Ar-Rutbah

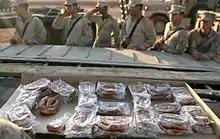
U.S. Marines celebrate the Marine Corps' birthday by eating doughnuts at Ar-Rutbah in 2009

Following the 2003 Invasion of Iraq, on 9 April 2003, United States Army Special Forces under the command of Major James A. Gavrilis approached the town. The Fedayeen Saddam still occupied it, and every time Gavrilis' men approached, "Ar Rutbah became a hornet's nest, and small-arms fire turned into machine gun and rocket fire." Gavrilis opened channels of communication with those inside the town, attempting to send the message that they "cared more about the people of Ar Rutbah than did the Fedayeen." Eventually they managed to enter the town and were not fired upon. They cleared known enemy positions and Gavrilis located the police station, which he opted to make his company headquarters. Two hours after their arrival, Gavrilis summoned the civil administrators, chief of police, and tribal leaders of the town to discuss the future civil administration of it.